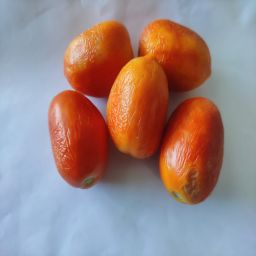
Crop: Tomato
Quality: Old